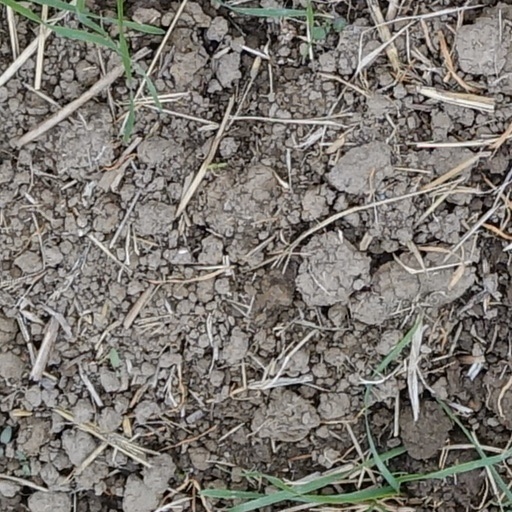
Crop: wheat